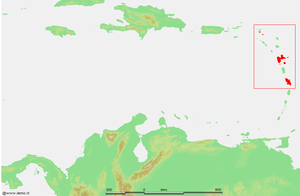
Les Antilles françaises ou Indes occidentales françaises sont les îles françaises de l'archipel des Antilles dans la Mer des Caraïbes.